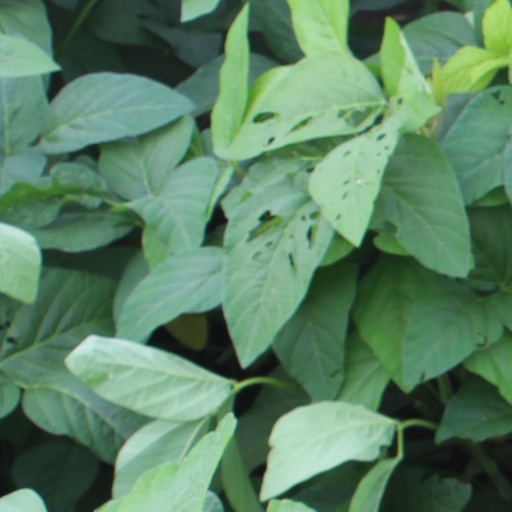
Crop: soybean